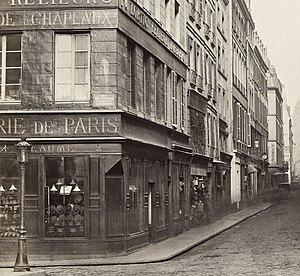
Chapellerie Desfoux à l’angle de la rue de la Monnaie (à droite) et de la rue Saint Germain l’Auxerrois, détail d’une photographie de Charles Marville
La casquette à trois ponts, autrement appelée « casquette à pont » ou encore la « Desfoux », est une haute casquette de soie noire surmontée d’une calotte évasée et plus ou moins bouffante.